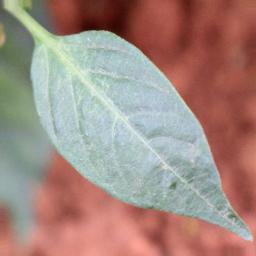
Label: healthy